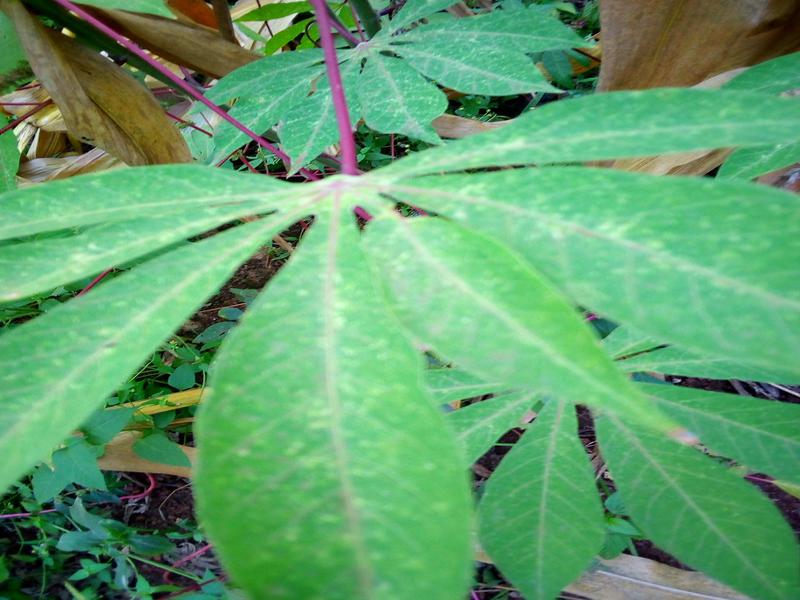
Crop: cassava
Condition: green_mottle